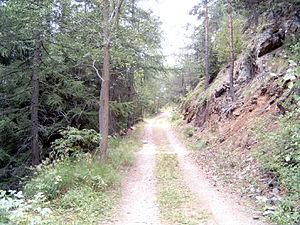
En foresterie, l'aménagement forestier est la planification rationnelle de la gestion d'un massif forestier ou idéalement de parcelles homogènes ou cohérentes du point de vue biogéographique.